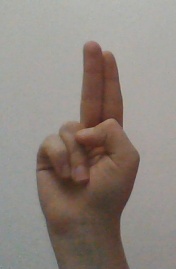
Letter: taa